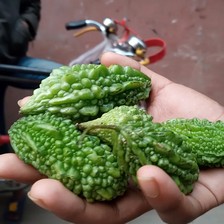
Label: others